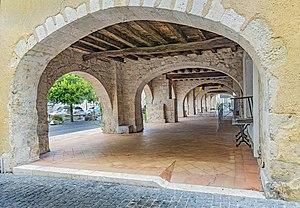
Cet article recense les localités qui adhèrent à l'association Les Plus Beaux Villages de France.
Le canton de Montréal est une ancienne division administrative française située dans le département du Gers et la région Midi-Pyrénées.